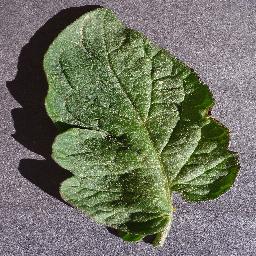
Label: Tomato___healthy